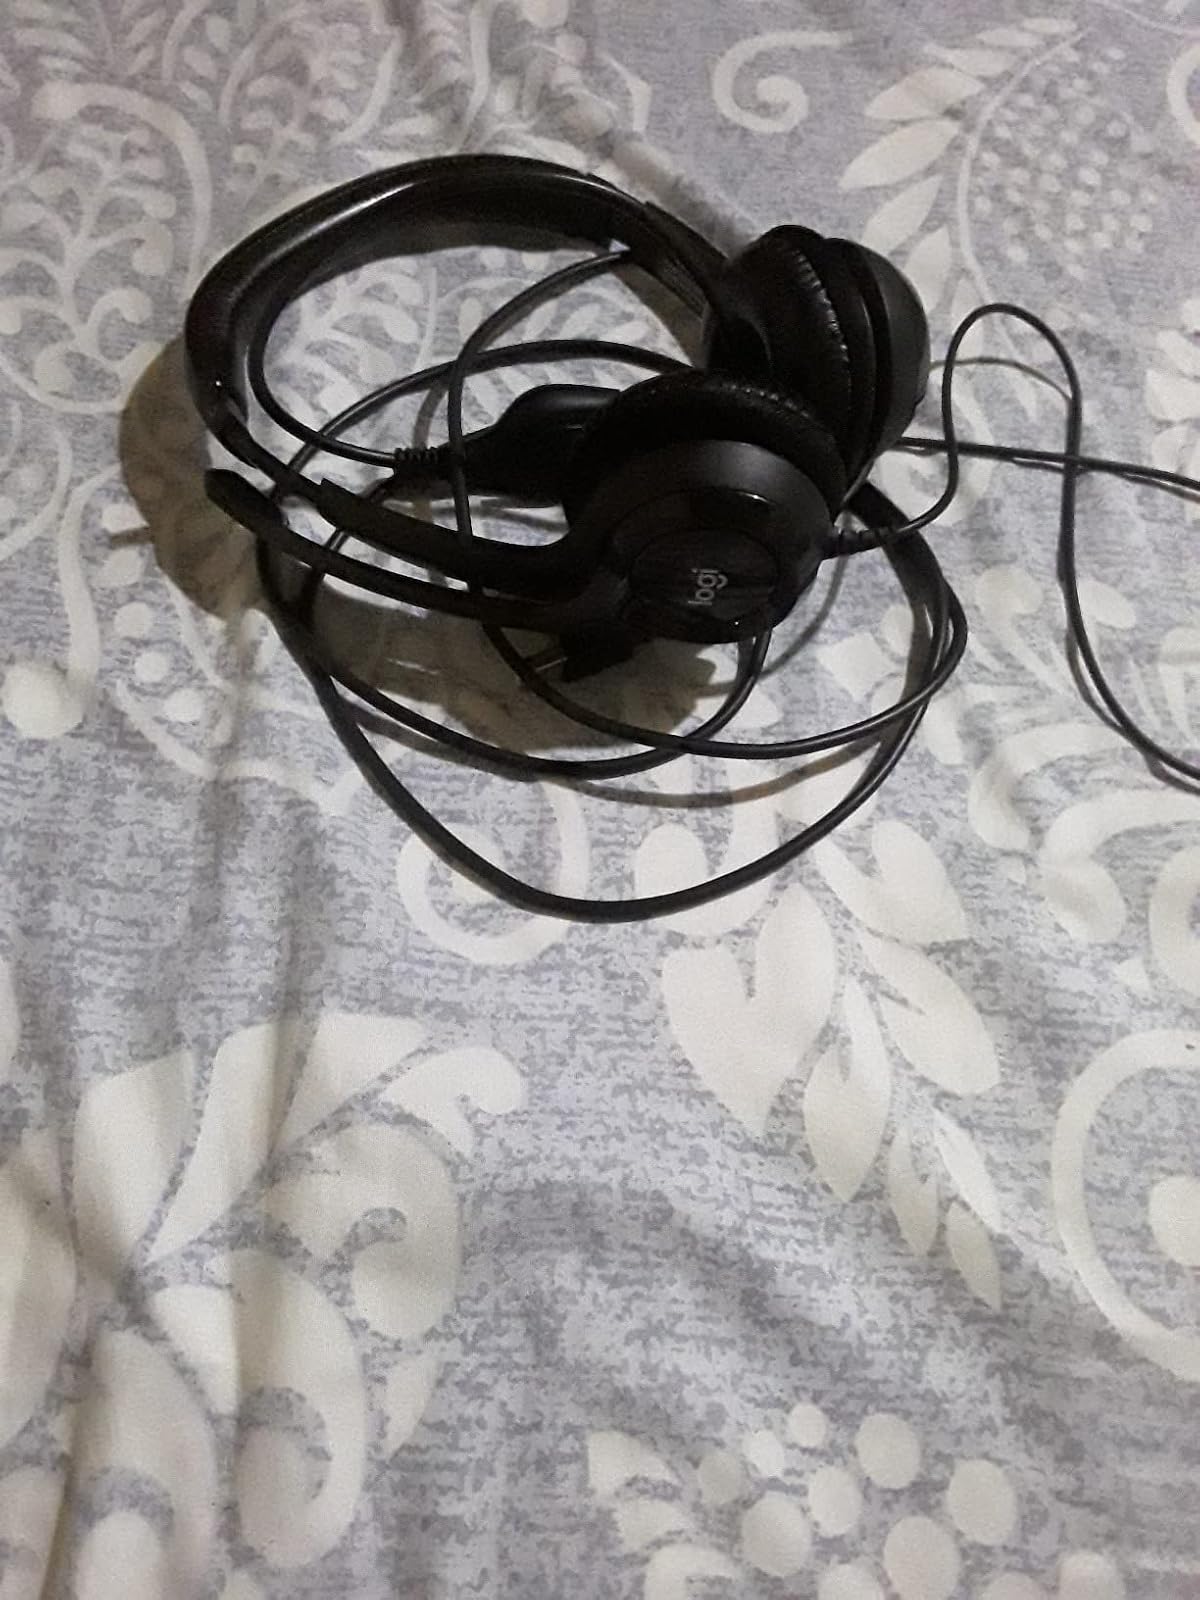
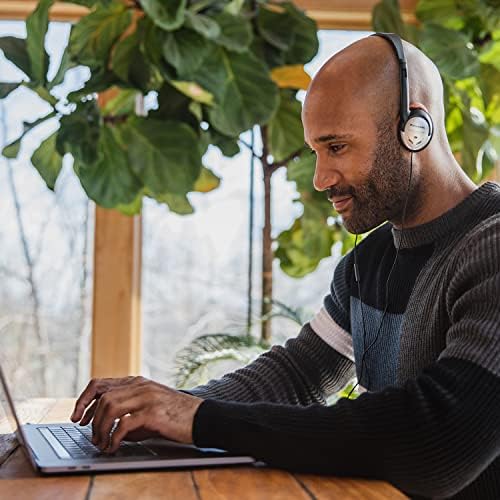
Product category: headphones
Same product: no